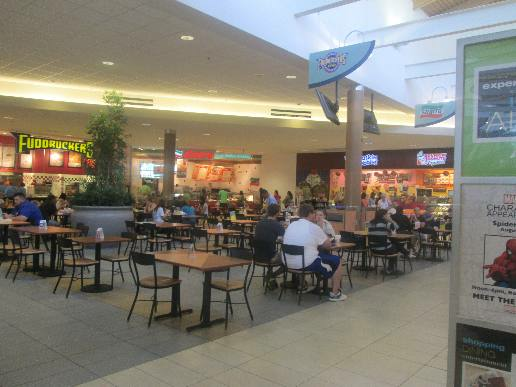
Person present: Yes